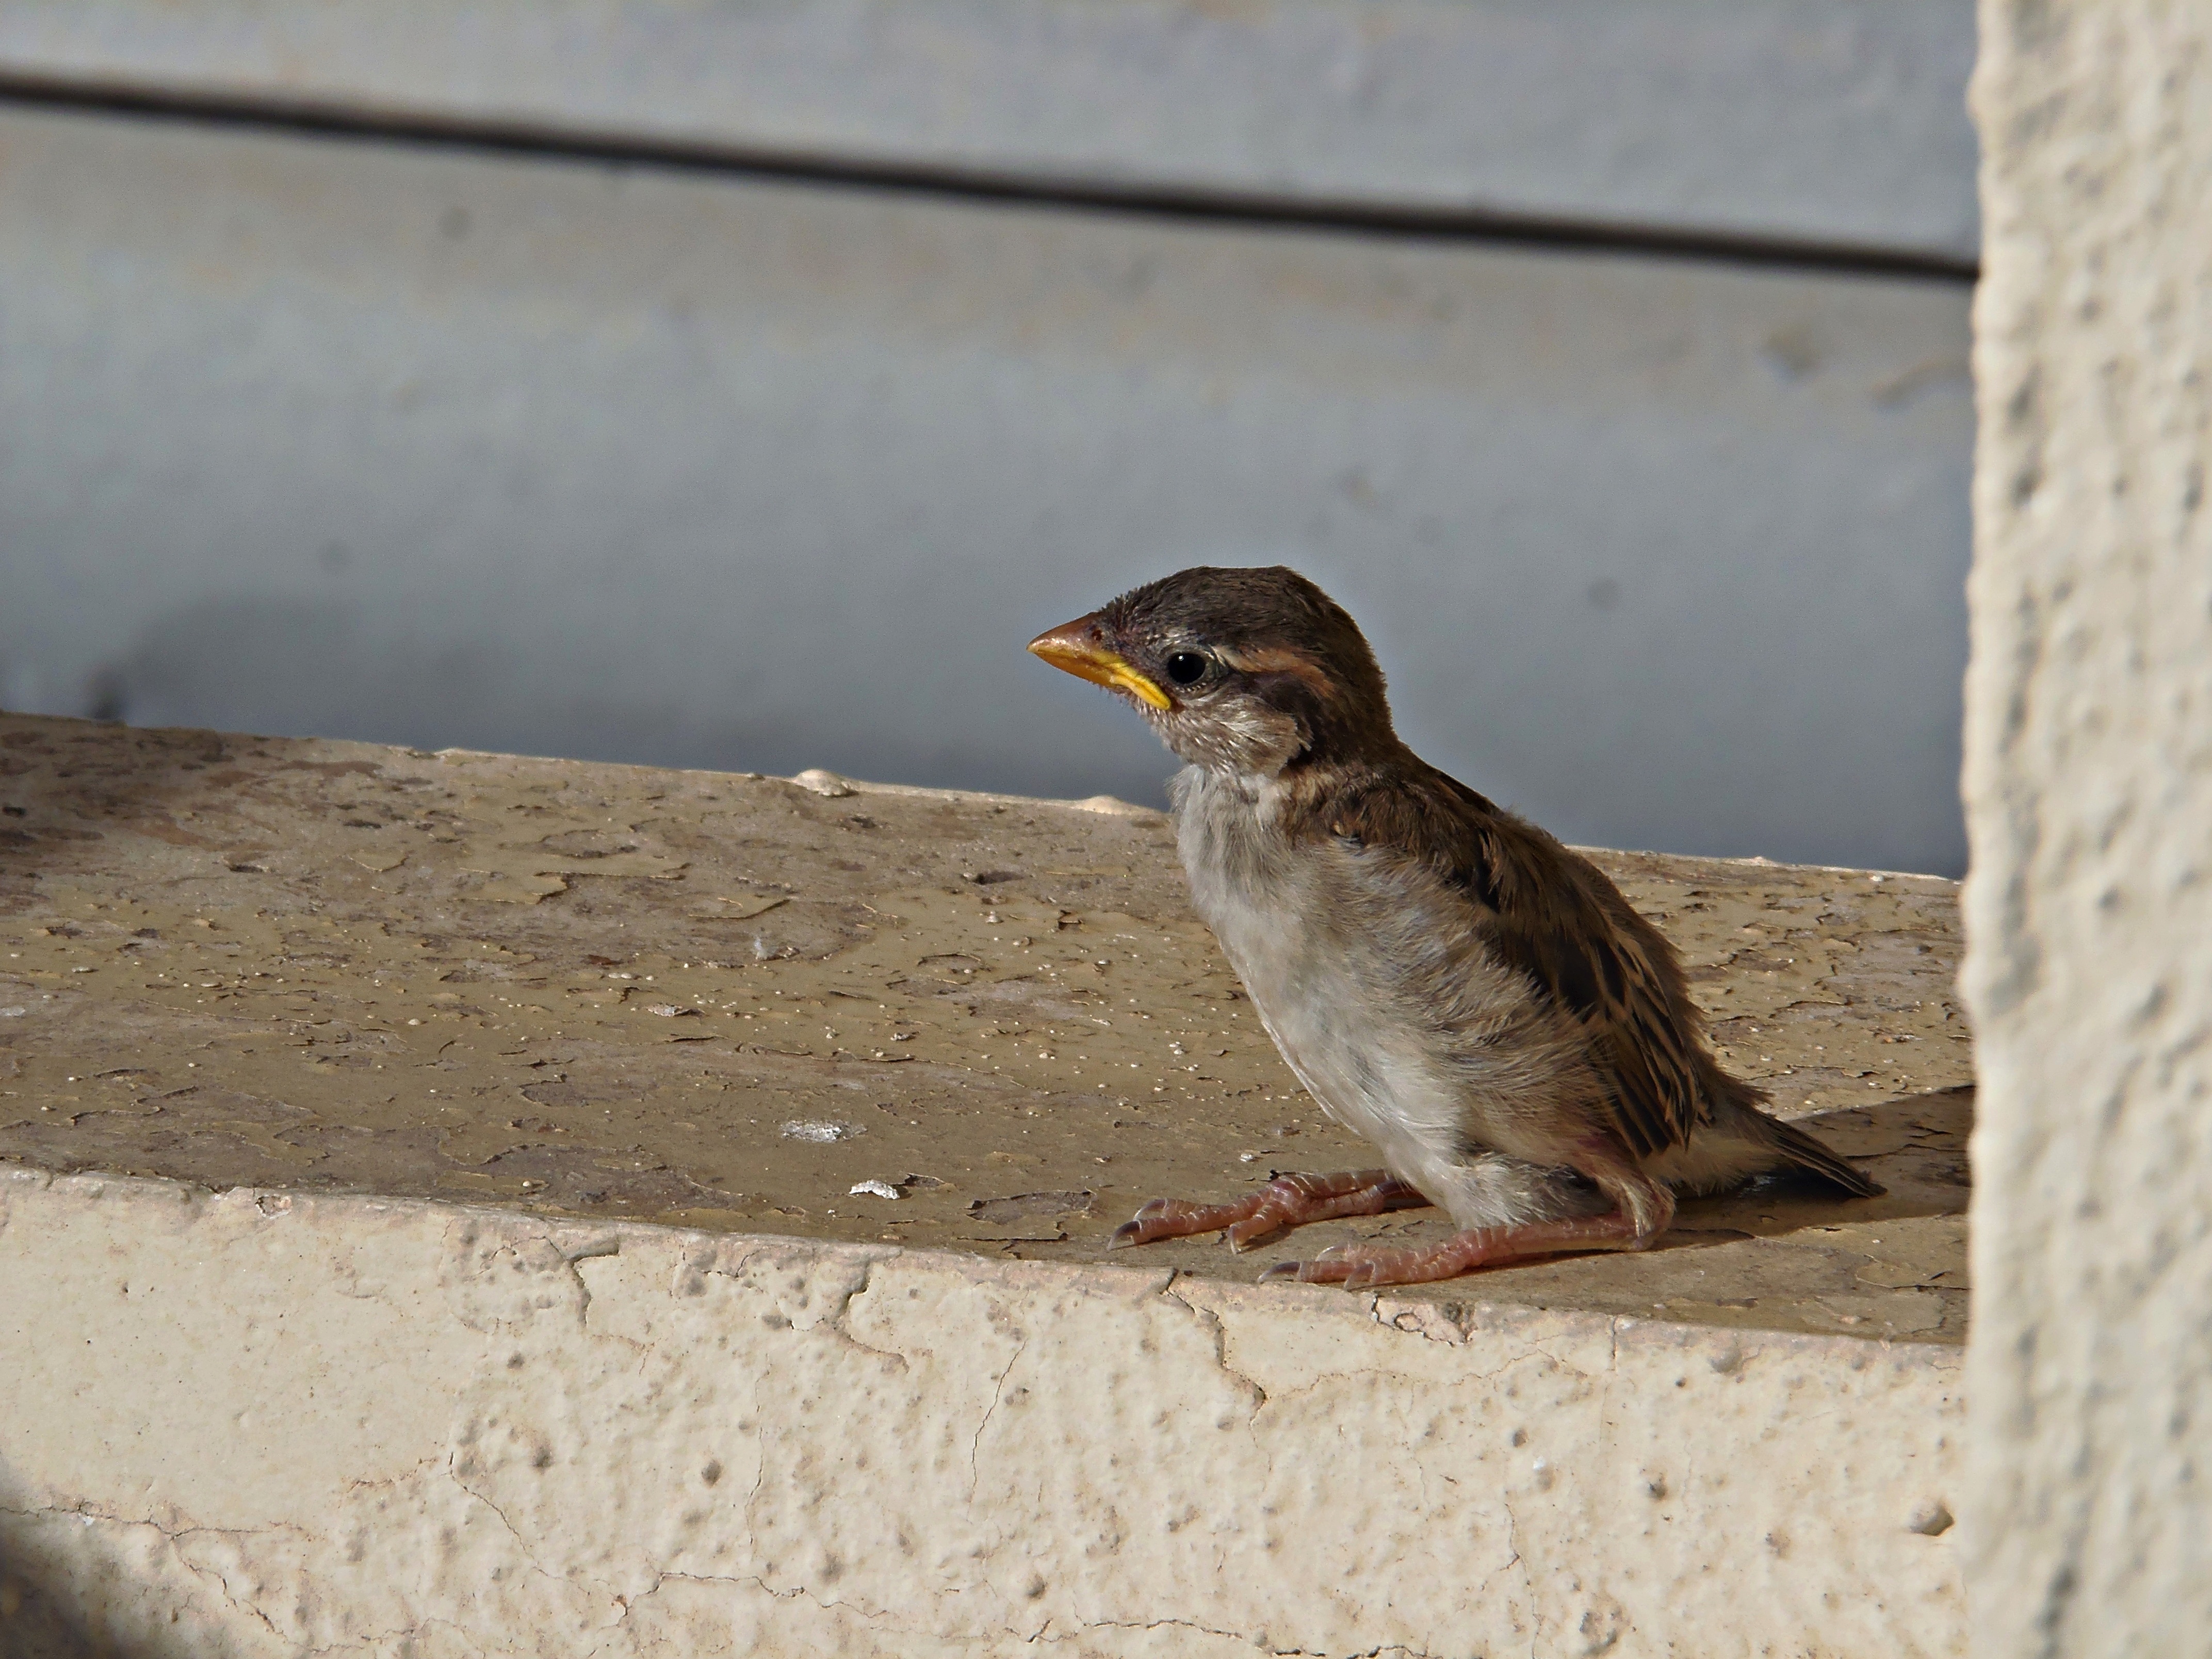
bird, wing, fly, wildlife, young, beak, freedom, fauna, close up, wings, vertebrate, sparrow, little bird, swallow, house sparrow, old world flycatcher, perching bird, emberizidae